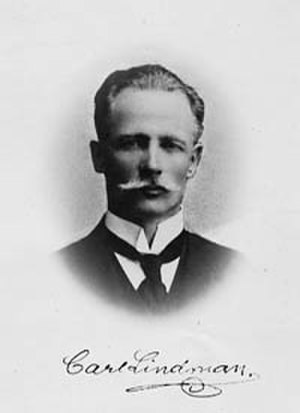
Carl Lindman
Carl Axel Magnus Lindman var en svensk botaniker. Han er især kendt for 10-bindsværket Nordens Flora, som blev oversat til dansk.